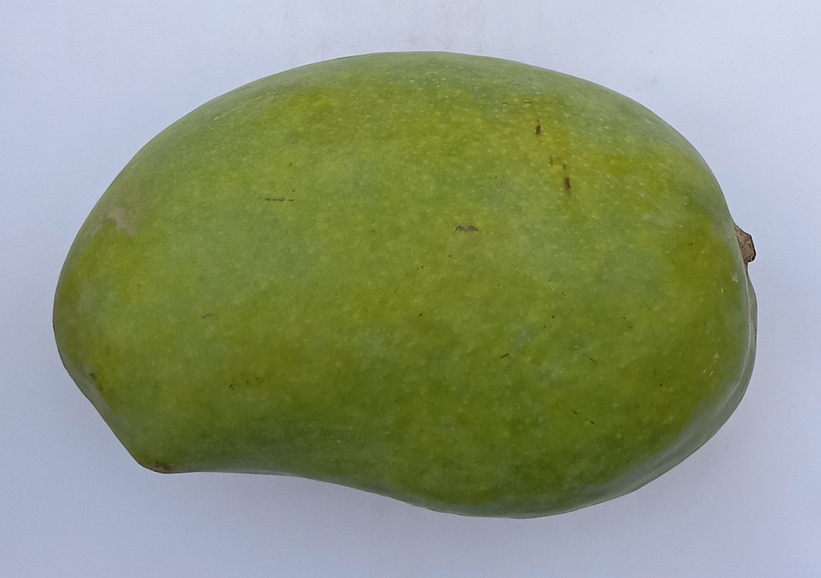
Mango variety: Chaunsa (White)